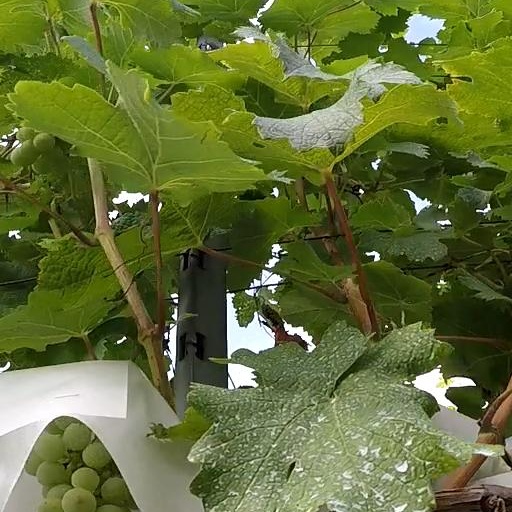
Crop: grape